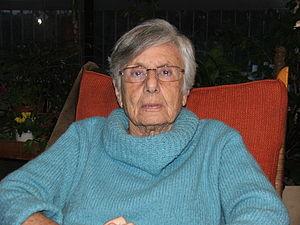
Ruth Bondy, née Bondyova le 19 juin 1923 et morte le 14 novembre 2017, est une journaliste et traductrice tchèque puis israélienne. Elle reçoit le prix Sokolov en 1987 et le prix Tchernichovsky en 2014.